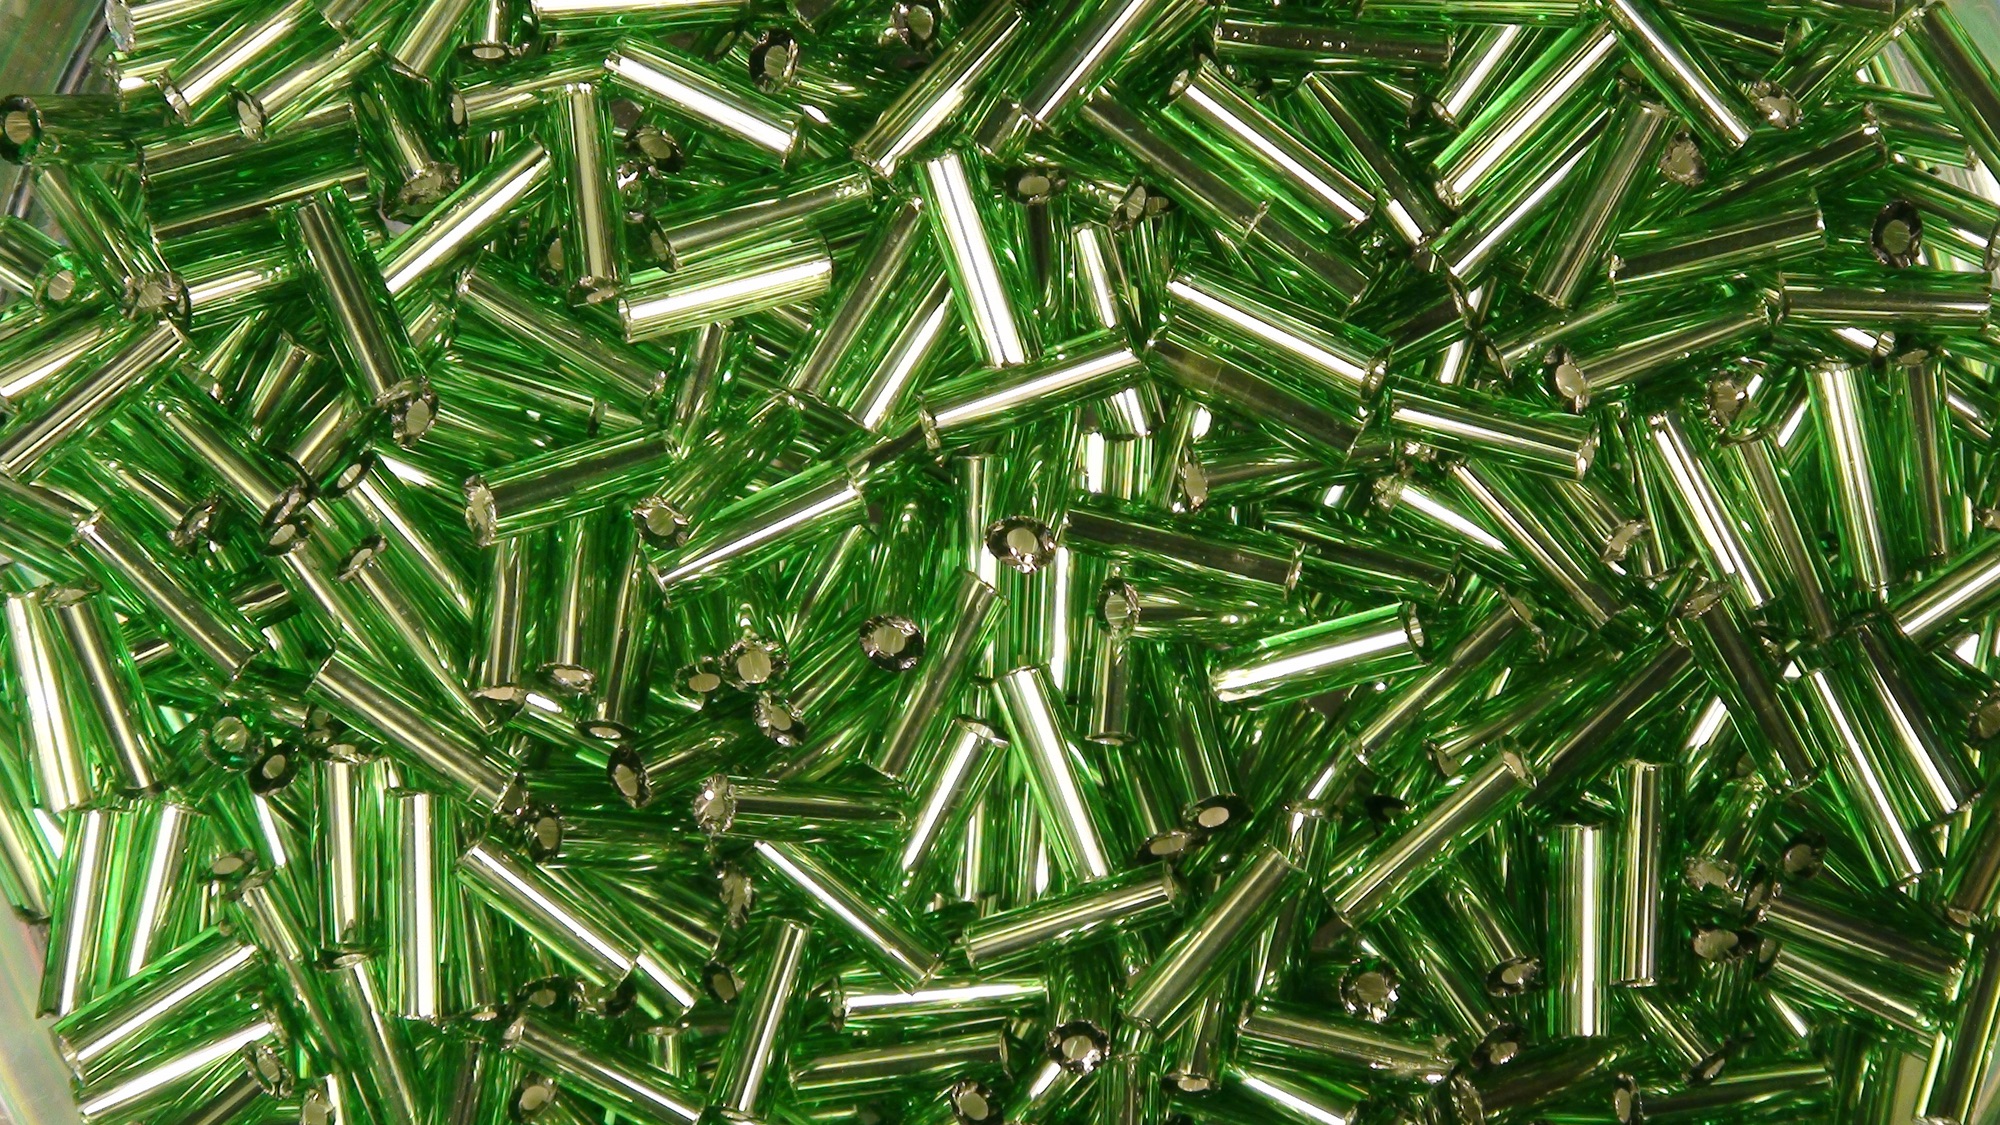
grass, branch, leaf, green, art